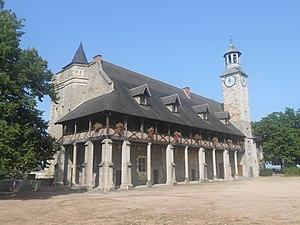
Logis du château des Ducs de Bourbon à Montluçon, côté cour.
Cet article recense de manière non exhaustive les châteaux, maisons fortes, mottes castrales, situés dans le département français de l'Allier.
Le château des ducs de Bourbon, construit par les ducs de Bourbon, domine la ville de Montluçon.